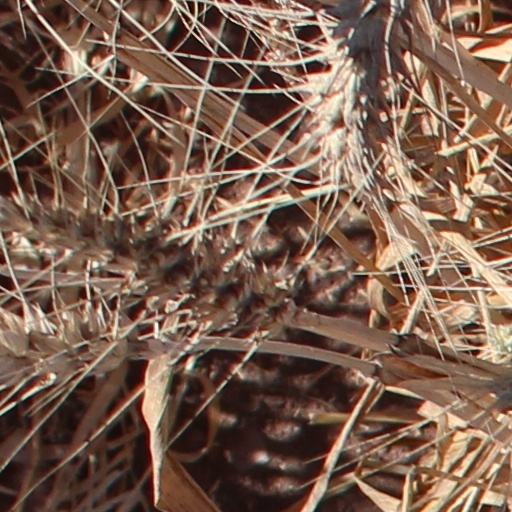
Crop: wheat